Sexual intercourse

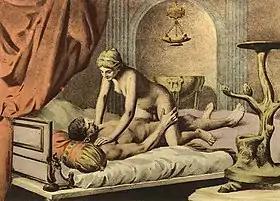
Édouard-Henri Avril depiction of a woman on top position, a position that is more likely to stimulate the clitoris

Sexual intercourse (also coitus or copulation) is a sexual activity typically involving the insertion of the erect male penis inside the female vagina and followed by thrusting motions for sexual pleasure, reproduction, or both. This is also known as vaginal intercourse or vaginal sex. Sexual penetration is an instinctive form of sexual behaviour and psychology among humans. Other forms of penetrative sexual intercourse include anal sex (penetration of the anus by the penis), oral sex (penetration of the mouth by the penis or oral penetration of the female genitalia), fingering (sexual penetration by the fingers) and penetration by use of a dildo (especially a strap-on dildo), and vibrators. These activities involve physical intimacy between two or more people and are usually used among humans solely for physical or emotional pleasure. They can contribute to human bonding.